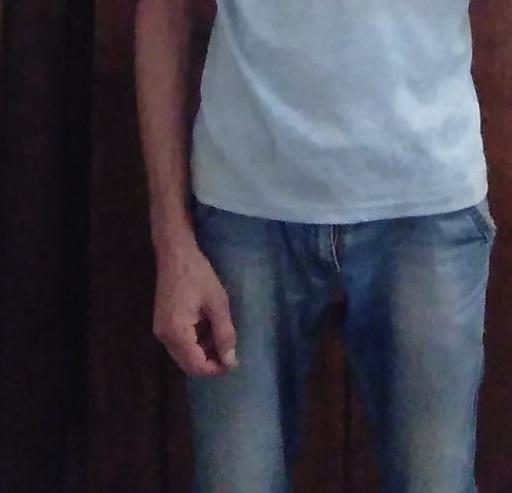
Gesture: no_gesture